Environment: real
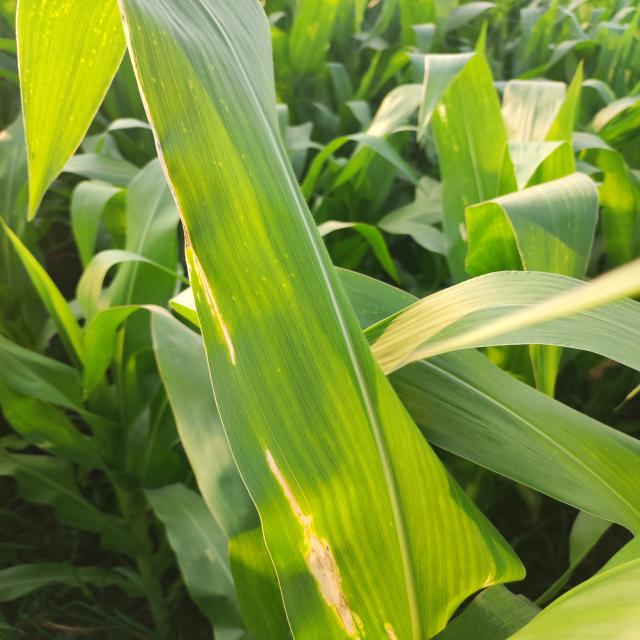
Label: northern_corn_leaf_blight